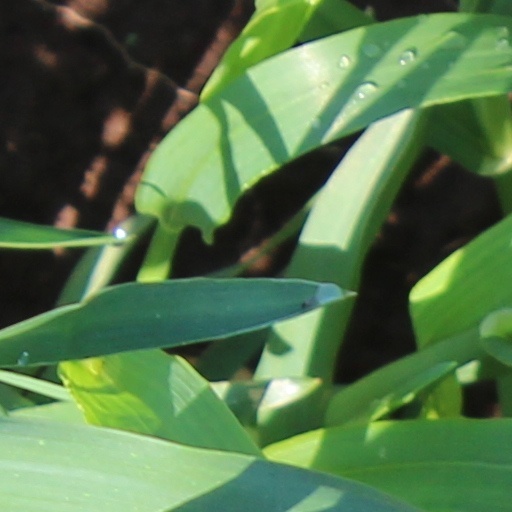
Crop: wheat